List of Suits characters

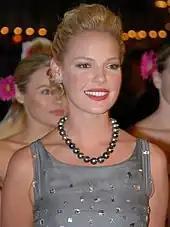
Katherine Heigl

Samantha Wheeler, played by Katherine Heigl, joins the firm when Specter Litt merges with Robert Zane's part of his original firm. She serves as Robert's right-hand man. After being promised by Zane that her name would be next on the wall, she learns that she will be in competition with Alex for that honor because Harvey had promised the same thing to Alex. Having come from a difficult childhood in Foster care, Samantha looks to Robert as a father figure. In season 9, she decides to search for her biological parents. After meeting her birth father, she learns that neither of her parents gave her up. The father says he merely had a fling with her mother, who never told him she got pregnant, and her mother died when Samantha was two years old. She is fired from Specter Litt Wheeler Williams in season 9 by Faye Richardson, who was appointed by the bar as a special master to oversee operations at the firm following the disbarment of Robert Zane. In the series finale, Louis rehires Samantha and her name is returned to the wall.